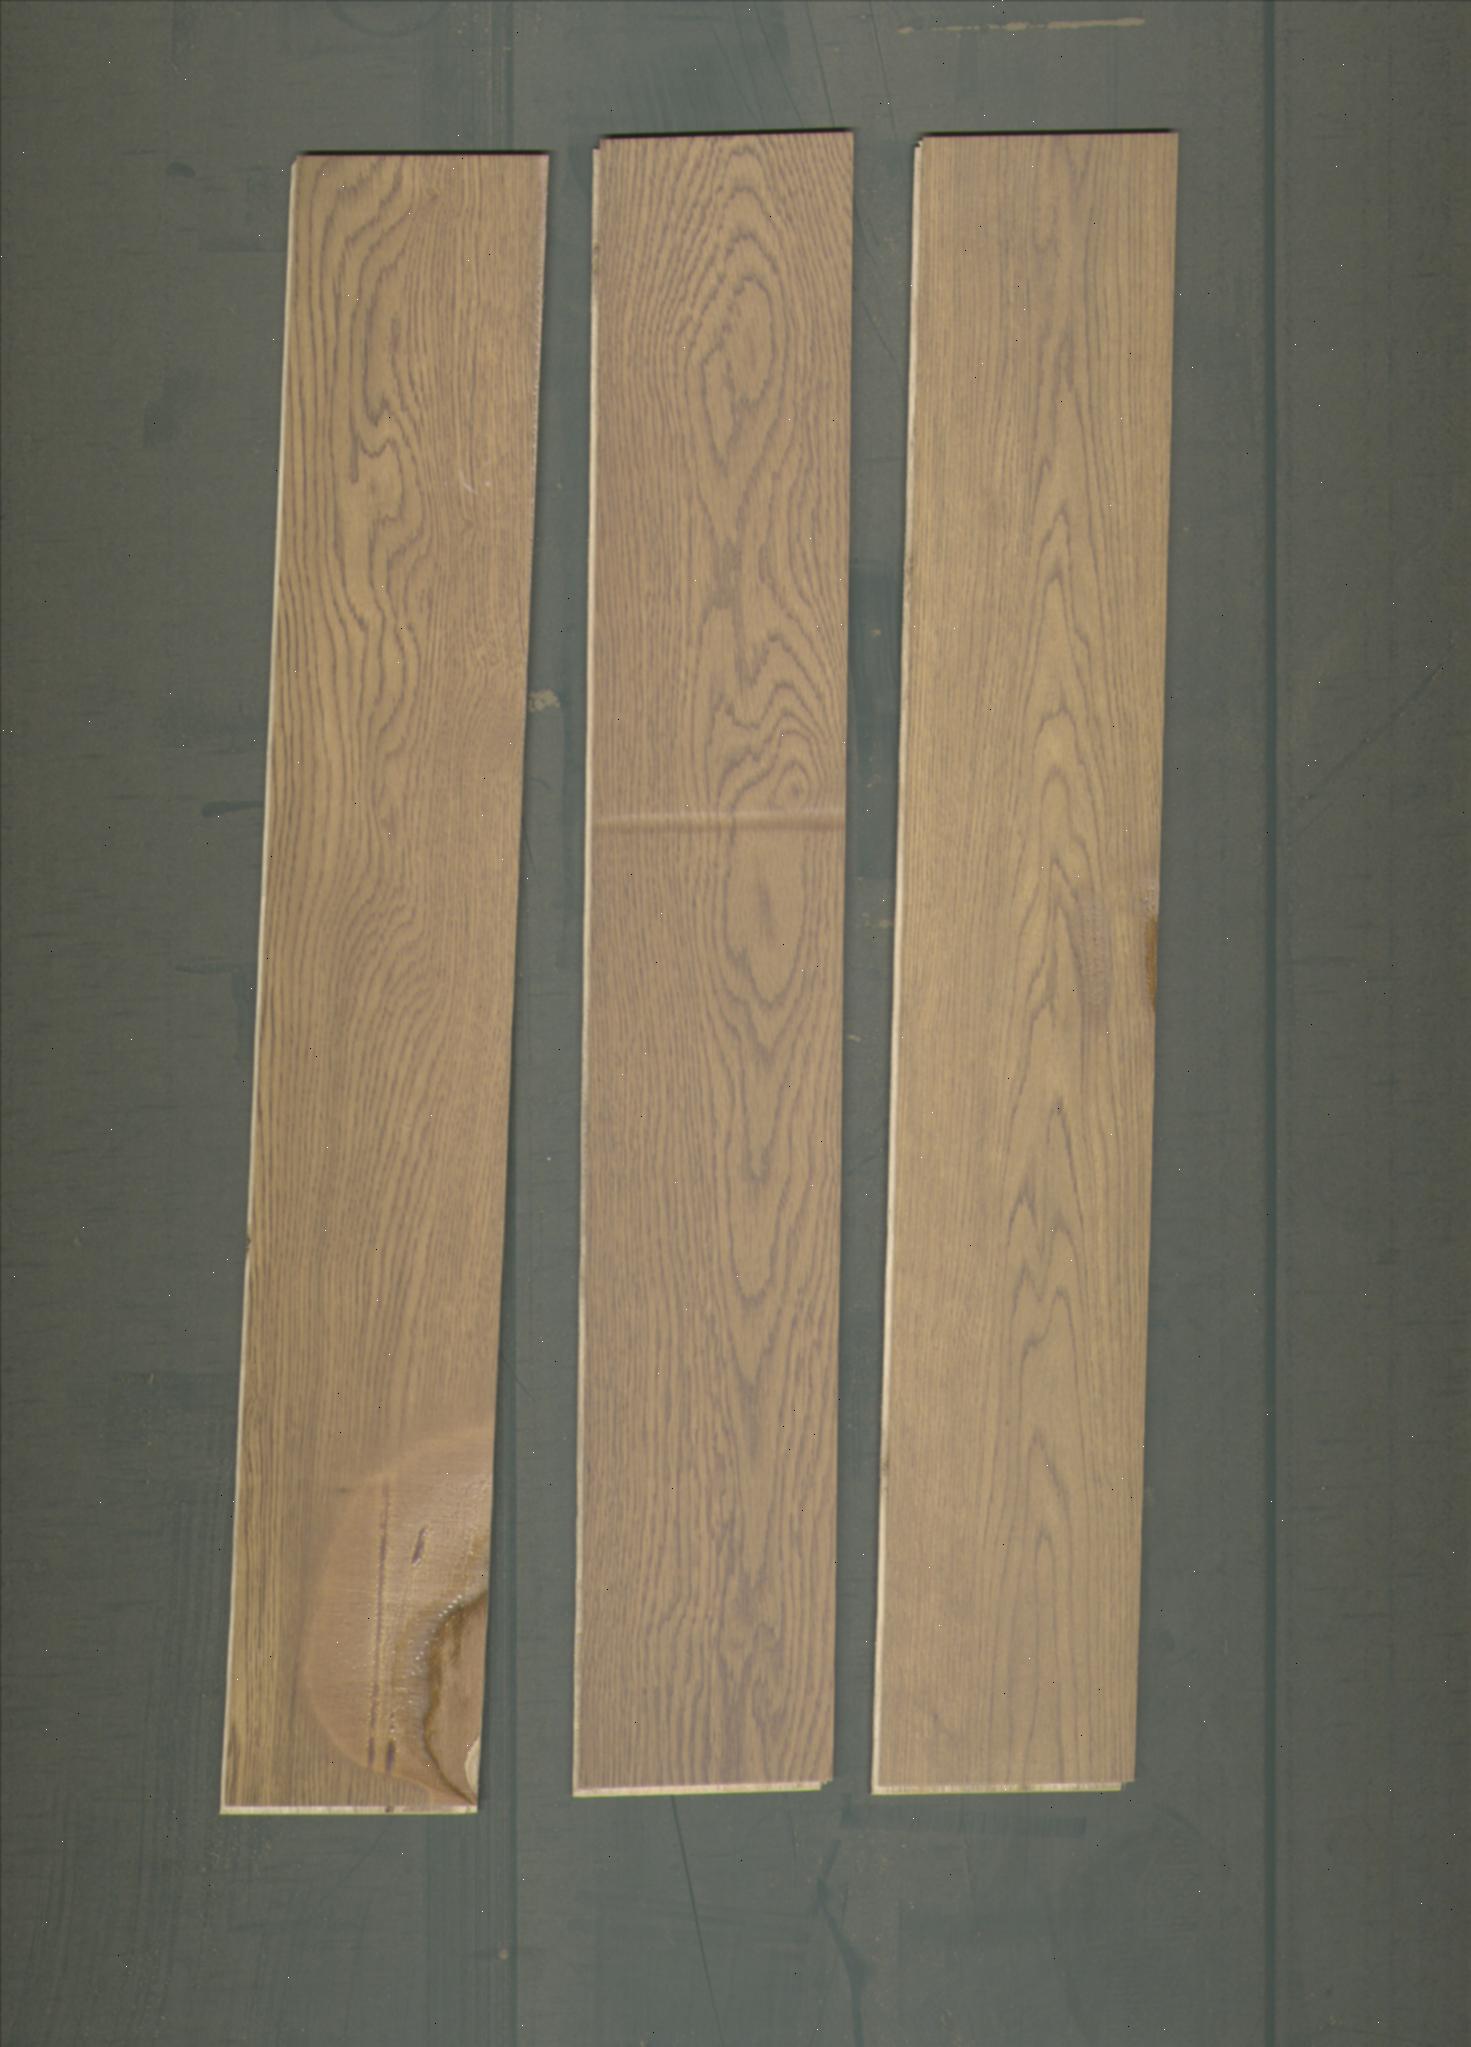
Label: mixers